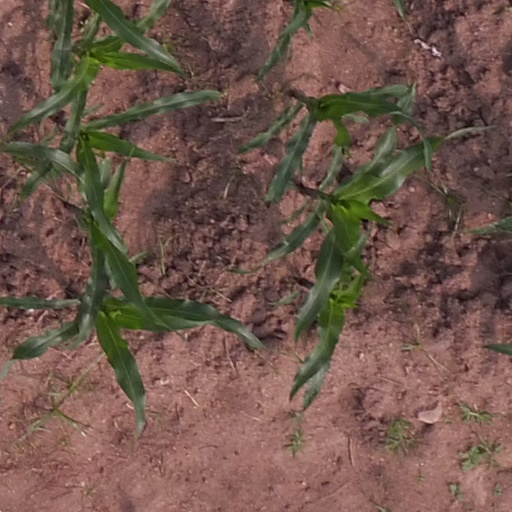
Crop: maize; corn